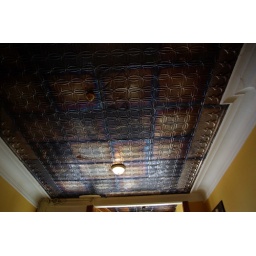
now a store is the business newly moved in to this old main street building in Penetanguishene, Ontario